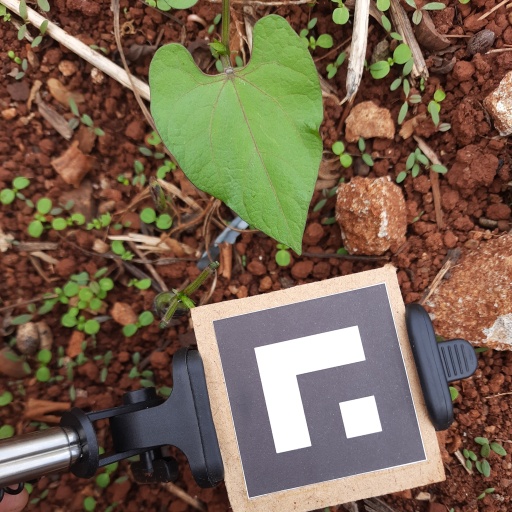
Observations: wavy surface, no eating holes, under shade